Silvio Erkens

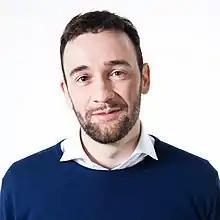

Silvio Peter Augustinus Erkens (born 7 August 1990) is a Dutch politician, who has held a seat in the House of Representatives since the 2021 general election. He is a member of the conservative-liberal People's Party for Freedom and Democracy (VVD). He previously worked as a consultant.